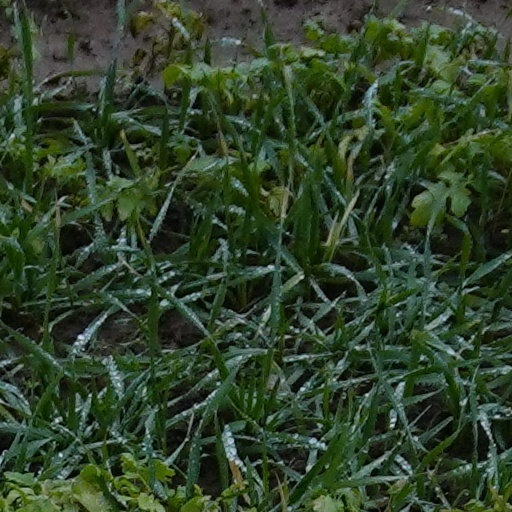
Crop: wheat